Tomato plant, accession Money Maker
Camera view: tilt-top (135 deg); turntable rotation: 120 degrees
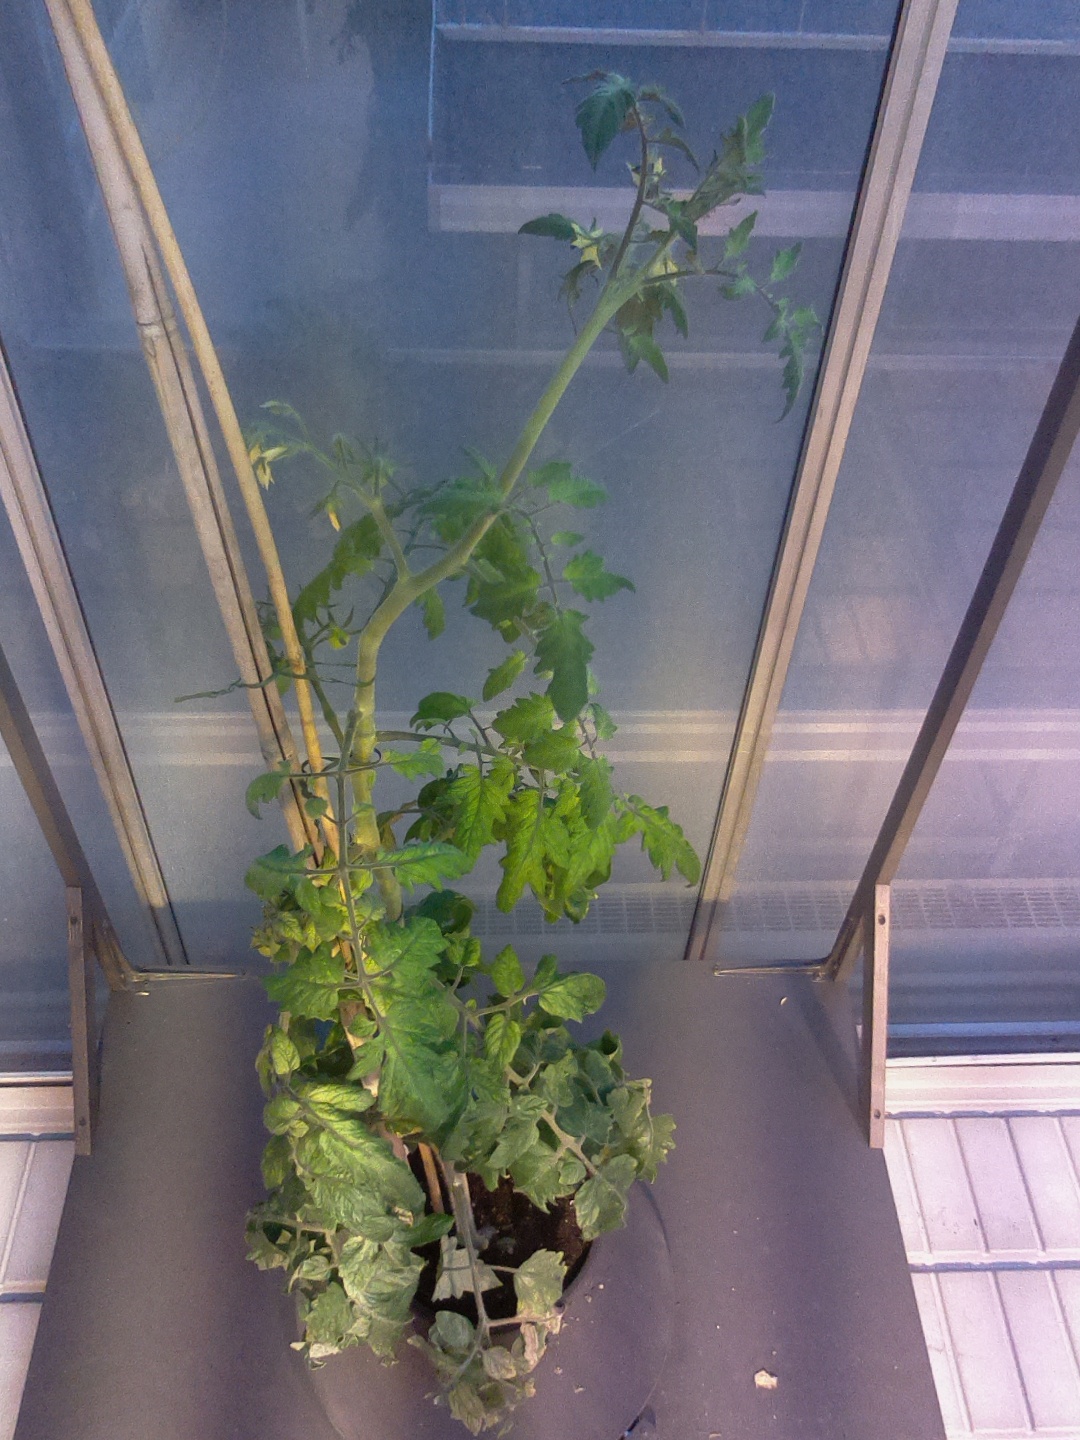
BBCH growth stage 75: 50%-60% of final fruit size